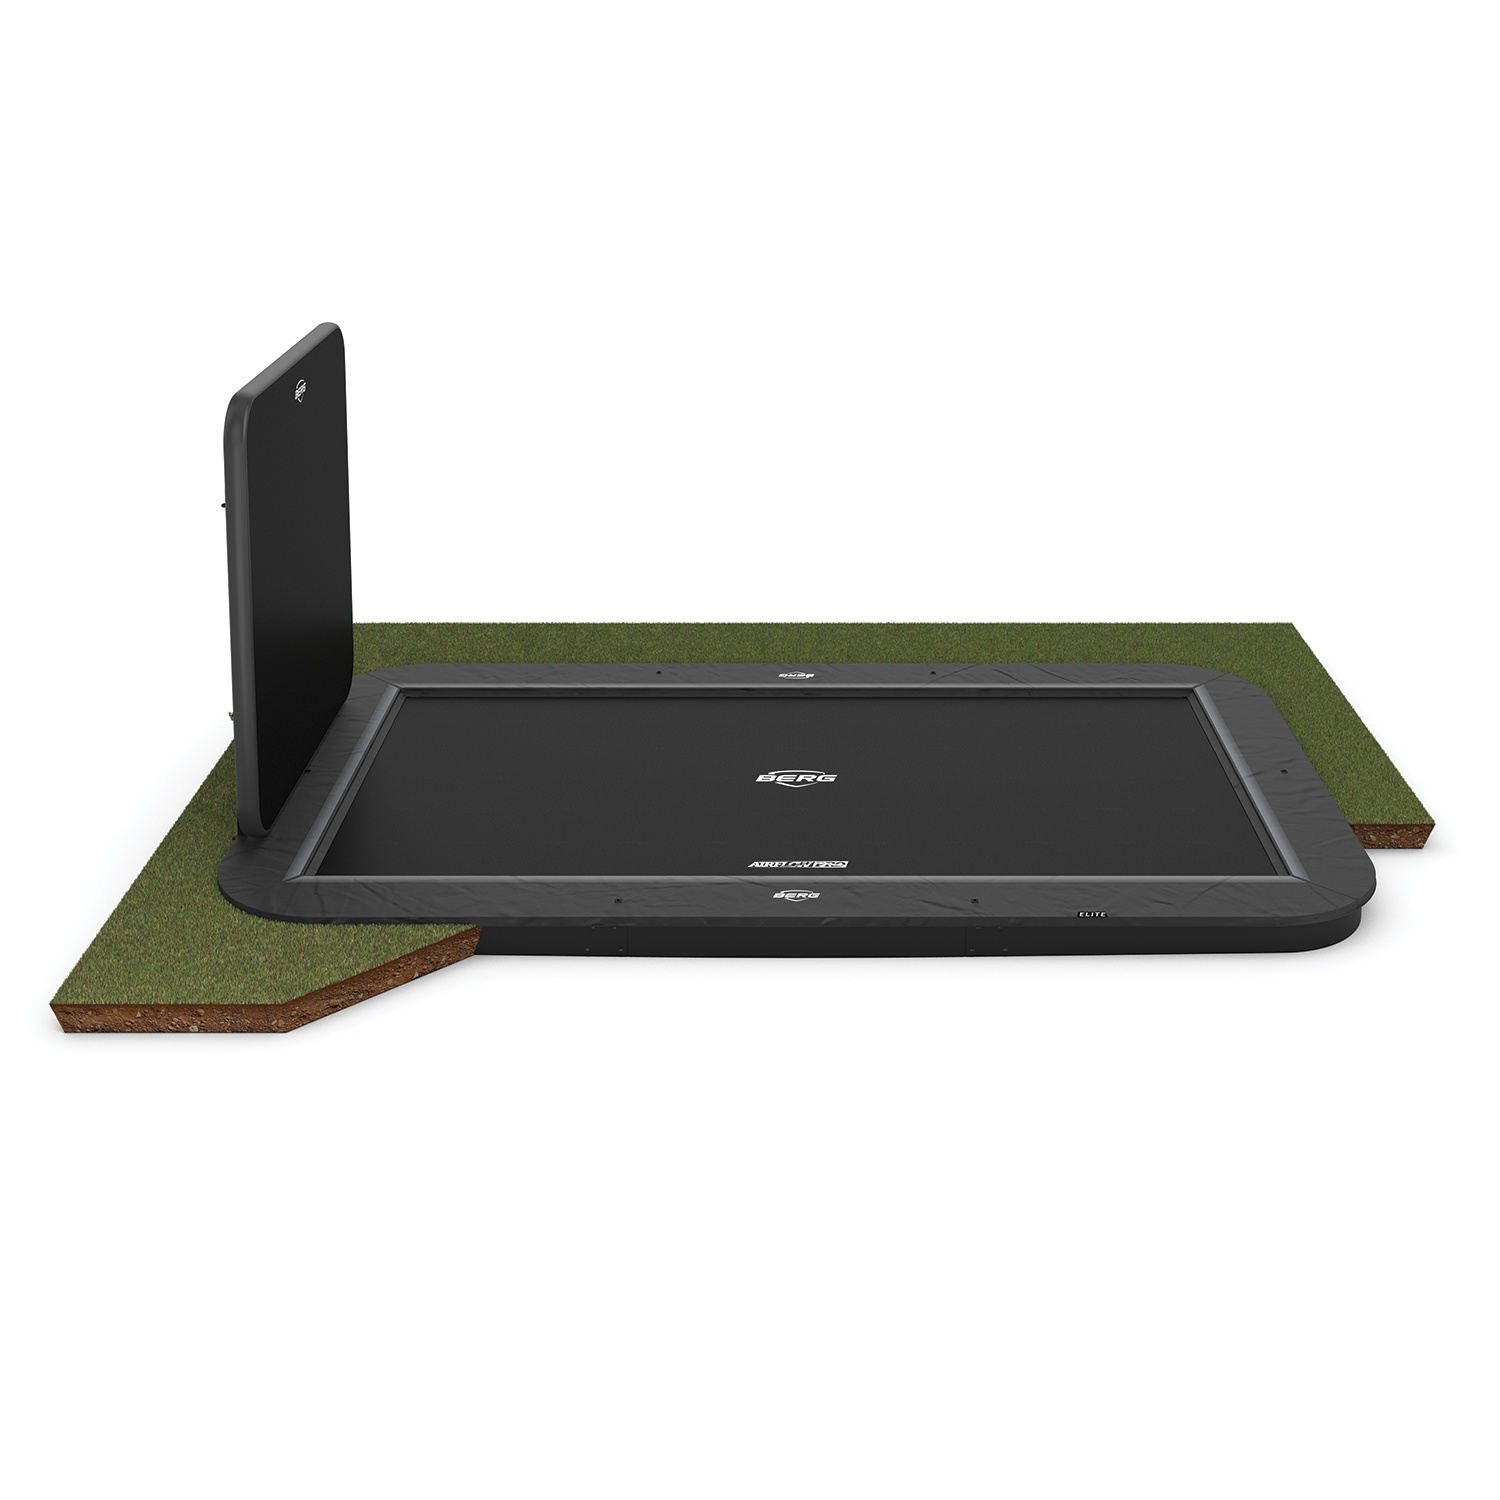
BERG Ultim Elite Flatground + Aero Wall Grey
Brand: BERG Australia
• Master ultimate tricks with the Aerowall • Ground level for easier and versatile access • Airflow tech = Performance Perfection
Category: Toys & Games > Toys > Sports Toys > Fitness Toys > Mini Trampolines